Borchs Kollegium

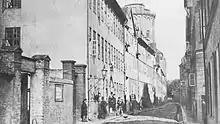
Students in front of Vurchs Kollegium, 1862

Because of Danish foreign policy in the beginning of the 19th century, Copenhagen was the scene of some conflict with the British navy. In the Battle of Copenhagen (1807) British forces decided to prevent Napoleon from getting hold of the Danish fleet. According to the history of Borchs Kollegium (see references) some of students of Borchs Kollegium participated in these skirmishes. Bombardments were especially heavy in the area around Vor Frue Plads and on the third day, September 4, fire broke out in the Kollegium and the building burned to the ground.